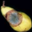
Label: pear